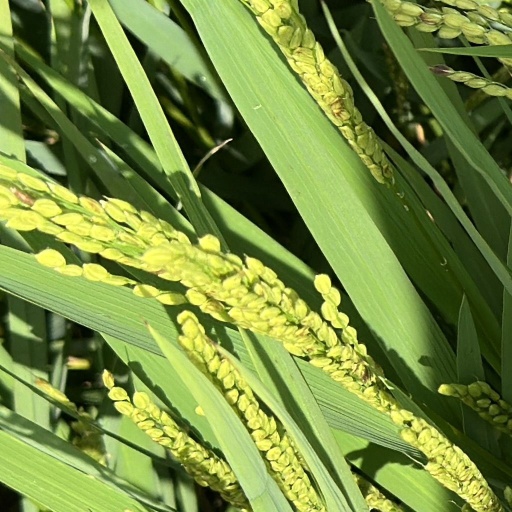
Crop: rice